Silurolepis

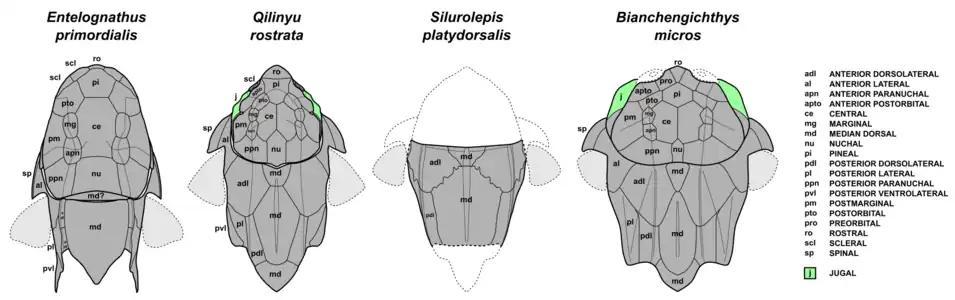
The trunk armor of "Silurolepis" compared to other maxillate placoderms in dorsal view

"S. platydorsalis" was previously considered a basal antiarch, but a 2019 study instead recovers it as a maxillate placoderm most closely related to "Qilinyu".